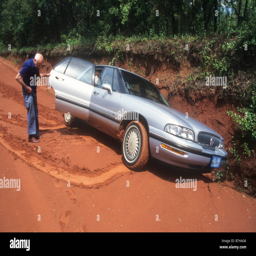
senior man observes his car that has slid off red soil muddy road